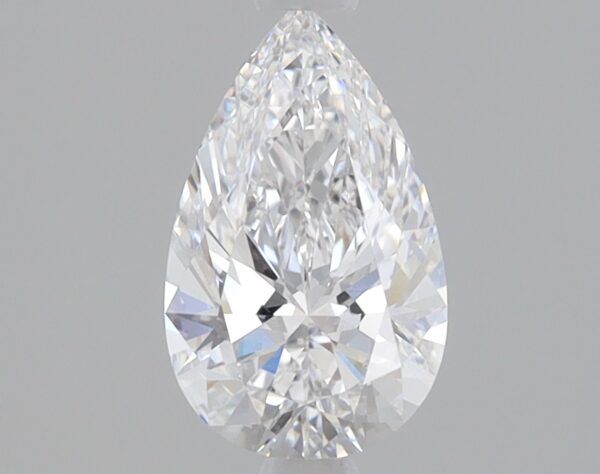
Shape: pear
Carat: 0.91
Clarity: VS1
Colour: E
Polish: EX
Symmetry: EX
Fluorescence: NONE
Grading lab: IGI
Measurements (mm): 8.91 x 5.48 x 3.31